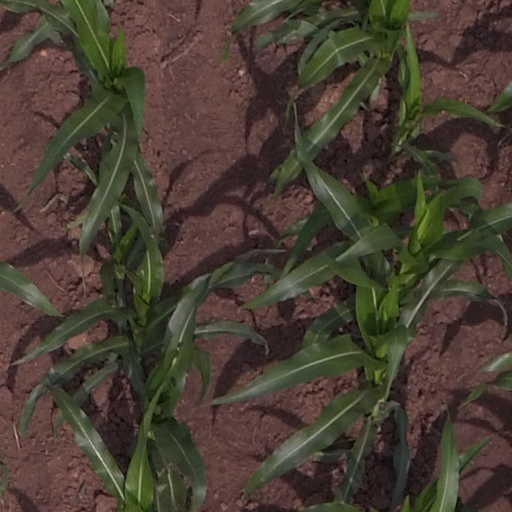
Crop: maize; corn